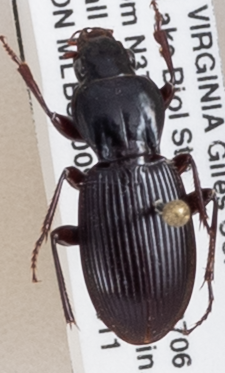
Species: Pterostichus tristis
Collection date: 2018-09-11
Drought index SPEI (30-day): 0.396
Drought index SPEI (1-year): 0.828
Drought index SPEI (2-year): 0.988